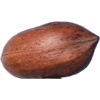
Label: nut_pecan